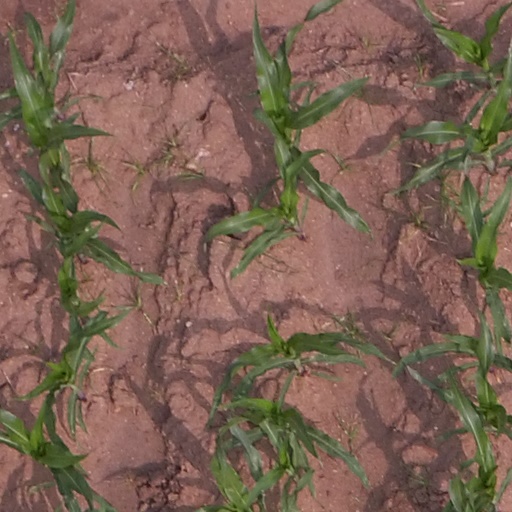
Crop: maize; corn